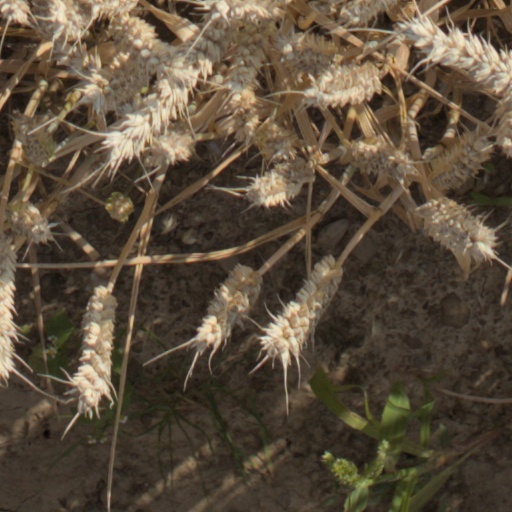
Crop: wheat